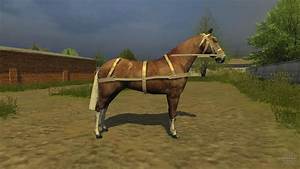
Label: horse